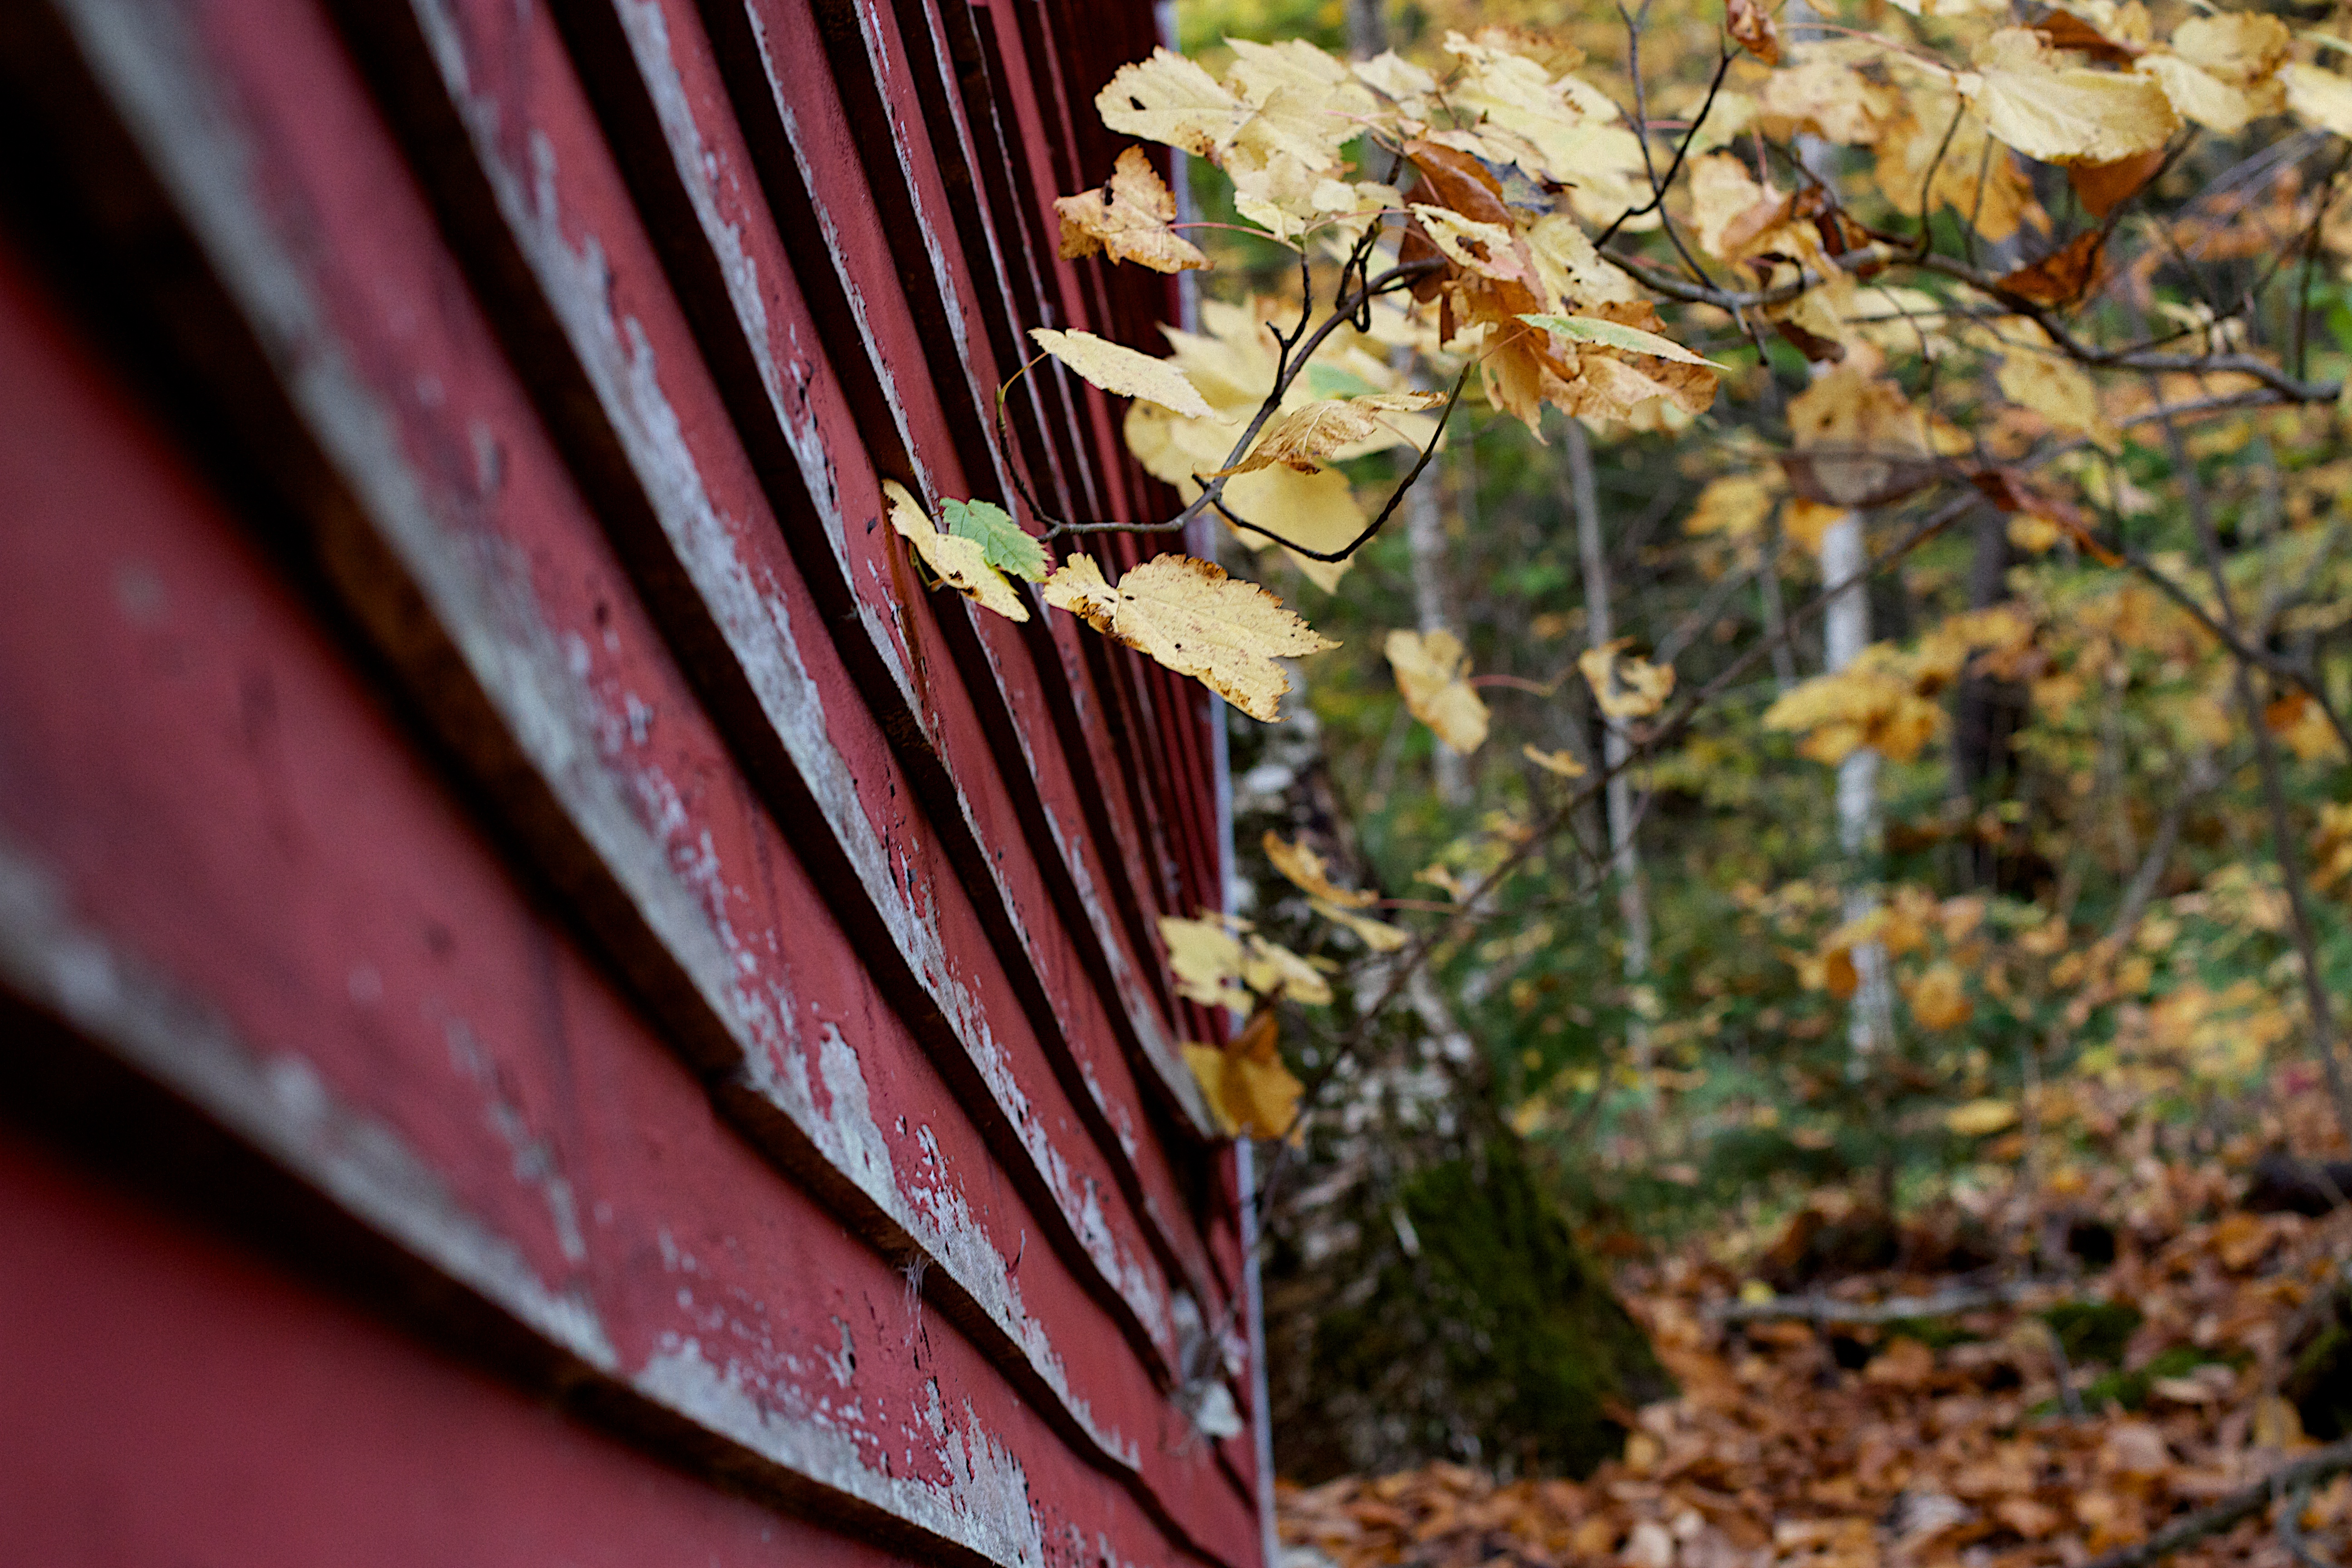
tree, branch, plant, wood, leaf, flower, spring, autumn, flora, season, macro photography